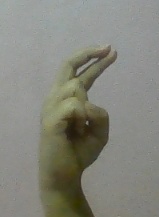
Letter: zay